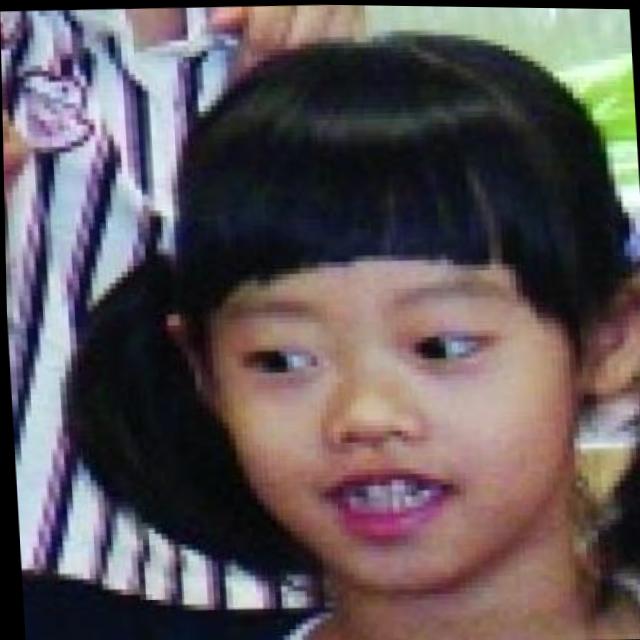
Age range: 0-12